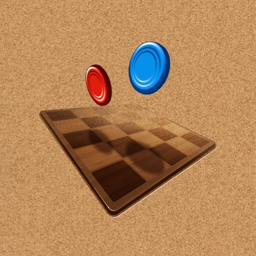
your classic checkers game with a variety of ways to play !